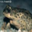
Label: frog